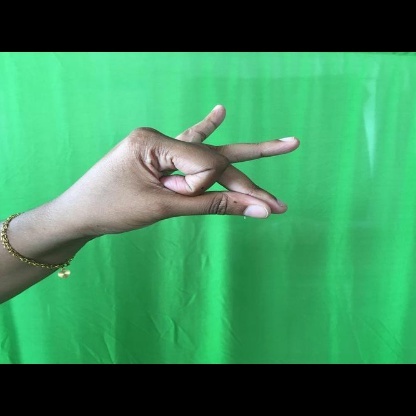
Mudra: Bramaram